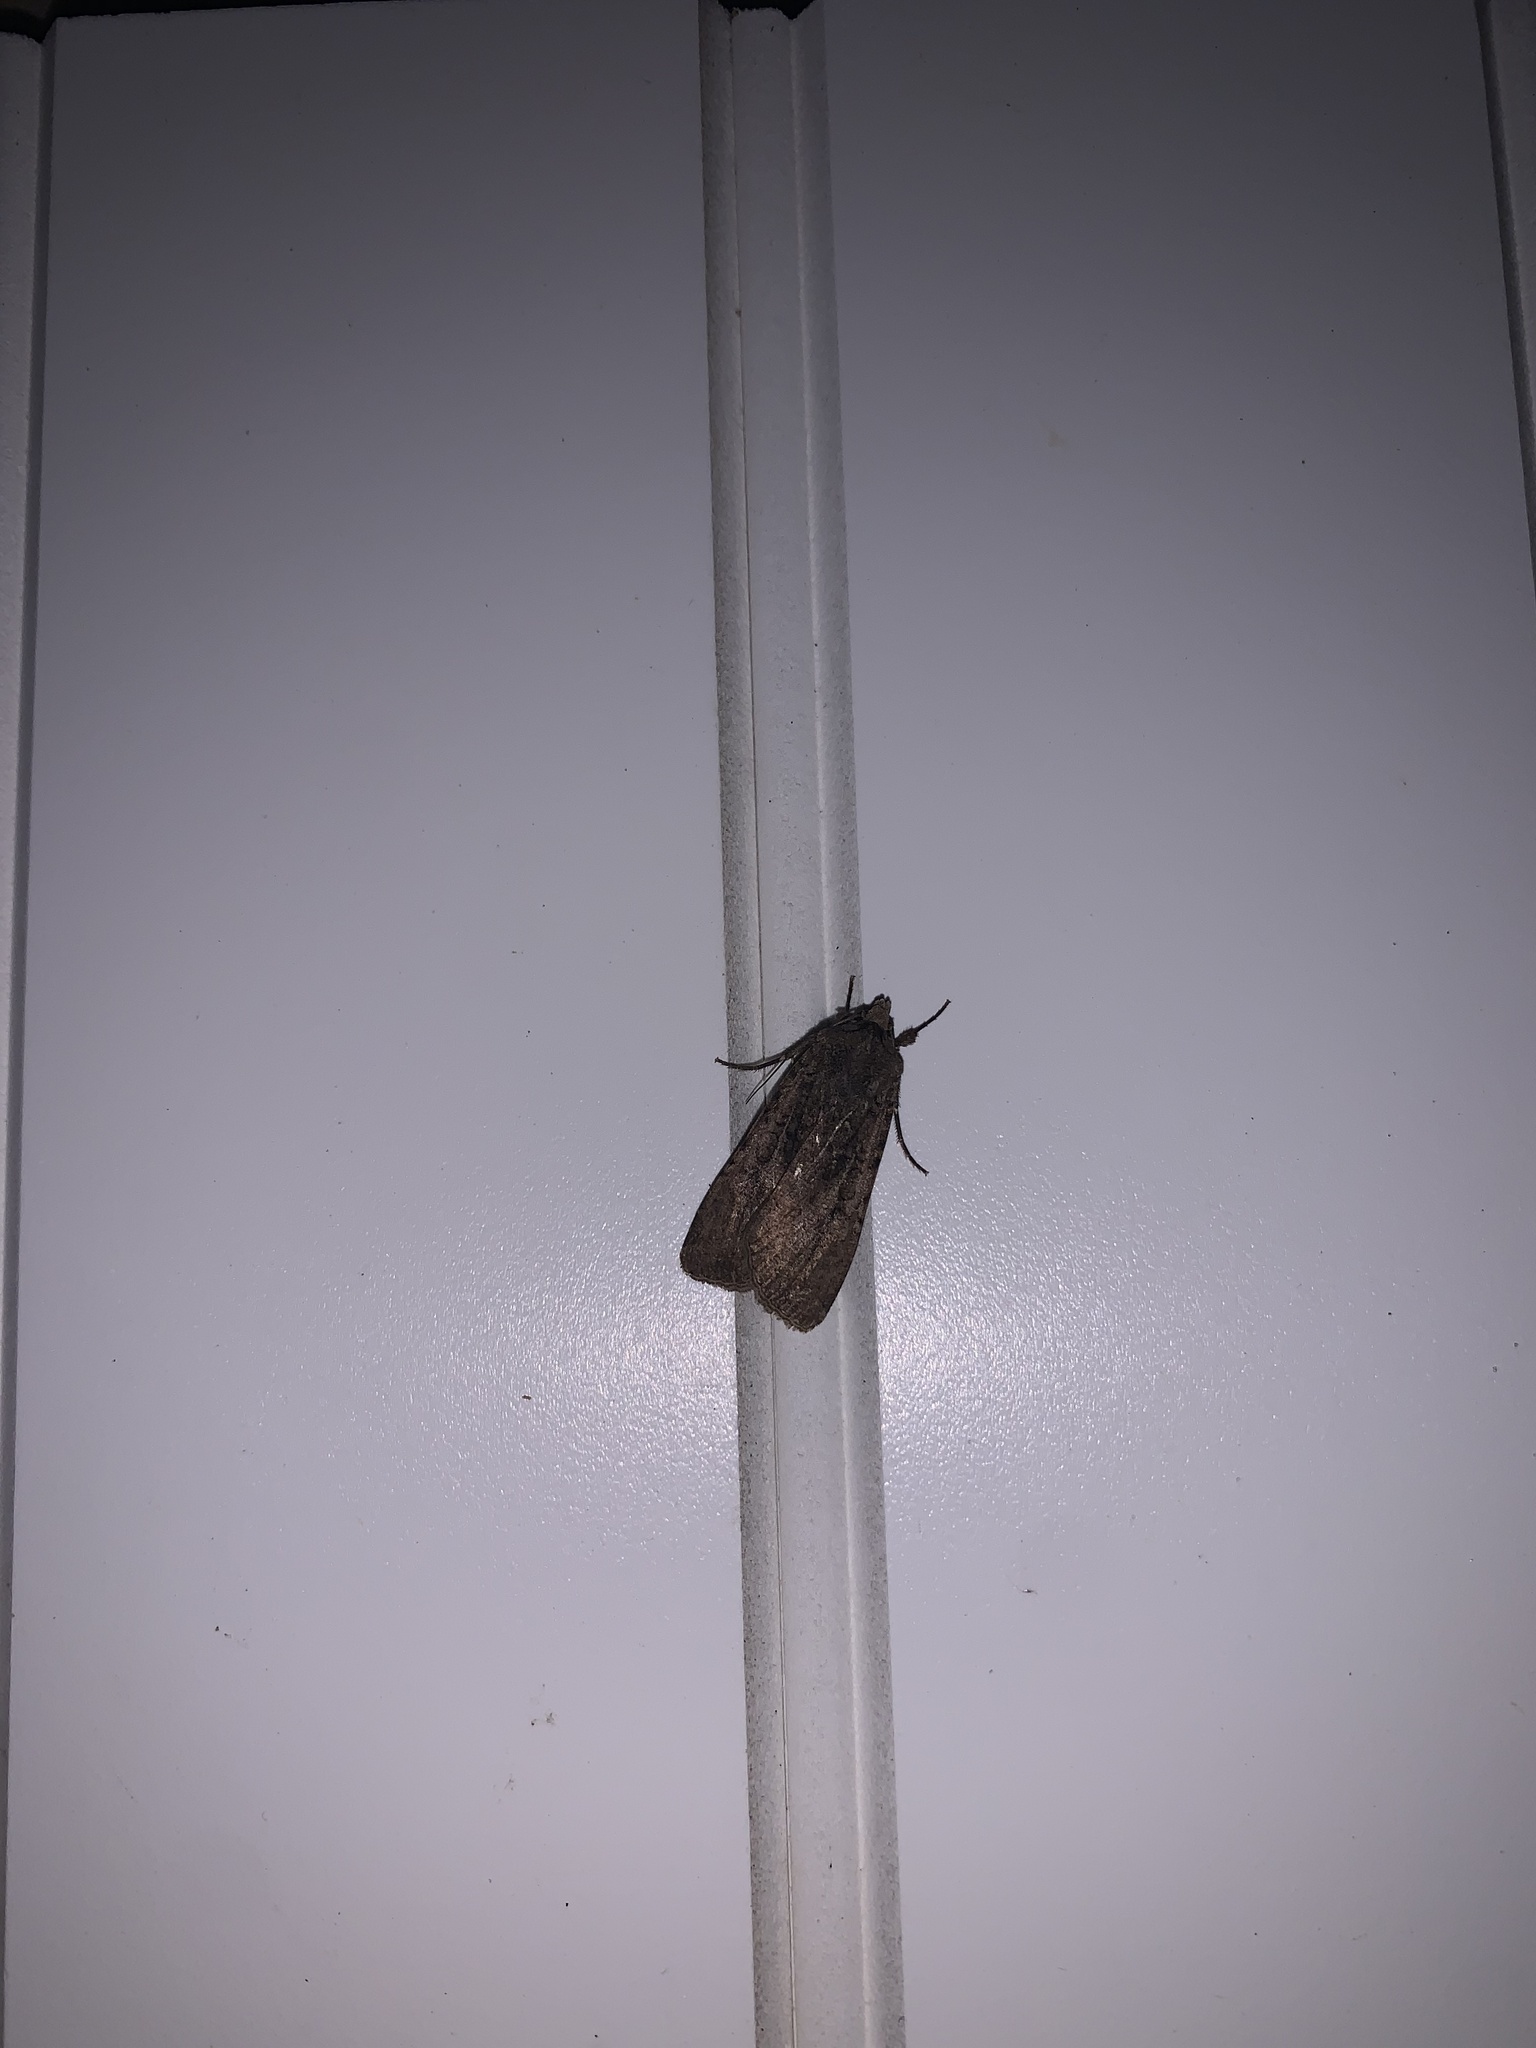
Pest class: cutworms